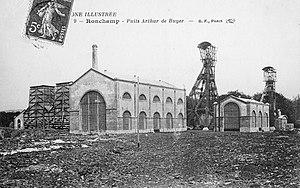
Le puits Arthur de Buyer.
Les houillères de Ronchamp sont des mines de charbon situées dans l'est de la France exploitant la partie occidentale du bassin houiller stéphanien sous-vosgien, sous l'administration de différentes compagnies minières. Elles s'étendent sur trois communes, Ronchamp, Champagney et Magny-Danigon, dans le département de la Haute-Saône. Elles ont produit entre 16 et 17 millions de tonnes pendant plus de deux siècles, du milieu du XVIIIᵉ siècle jusqu'au milieu du XXᵉ siècle pour alimenter les industries saônoises et alsaciennes. Leur exploitation a profondément marqué le paysage du bassin minier de Ronchamp et Champagney avec ses terrils, cités minières et puits de mine, mais aussi l'économie et la population locale. Une forte camaraderie et une conscience de classe se développent, notamment avec l'arrivée des Fressais, favorisant plusieurs grèves et mouvements sociaux.
Clairegoutte est une commune française située dans le département de la Haute-Saône en région Bourgogne-Franche-Comté.
Léon Poussigue, né à Sommières le 28 juin 1859 et mort le 24 janvier 1941 à Meschers-sur-Gironde est élève à l'école des mines de Saint-Étienne, puis exerce la fonction de directeur des mines de Bélmez dans les années 1880. Il demande le poste de directeur des mines de Ronchamp à l'âge de 32 ans, en 1891. Il est le créateur du puits Arthur-de-Buyer, premier puits de mine à avoir dépassé les 1 000 mètres de profondeur en France et en partie de la centrale thermique de Ronchamp. Il est également Chevalier de la Légion d'honneur.